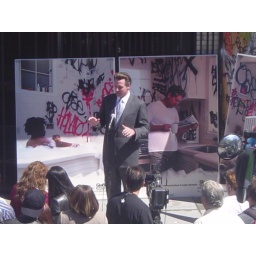
These images were taken out my bedroom window in fall 2006.